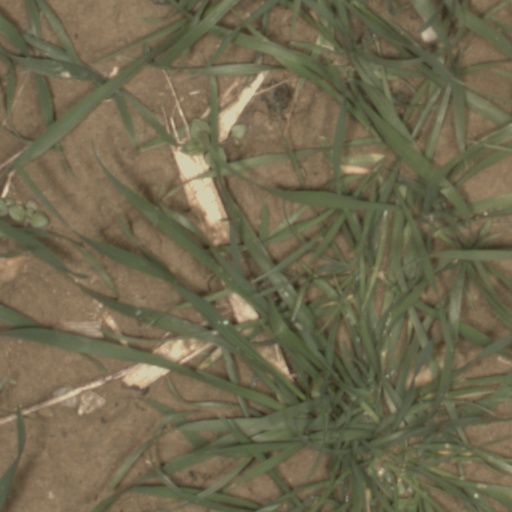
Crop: wheat